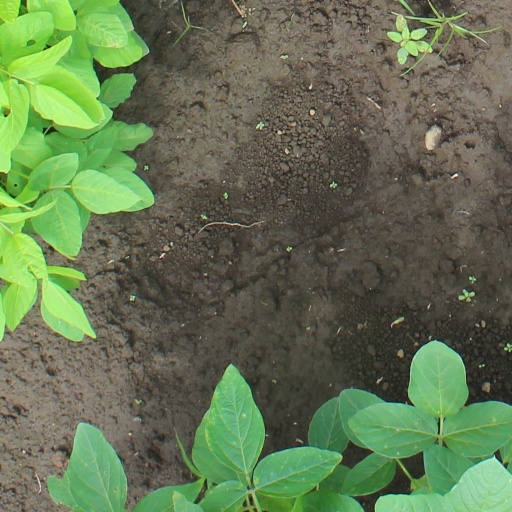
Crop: soybean